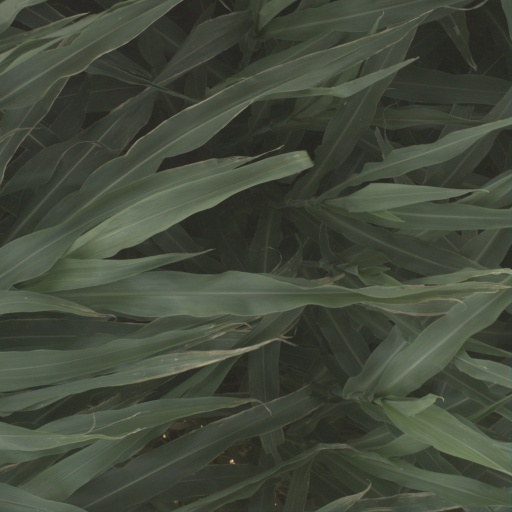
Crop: sorghum